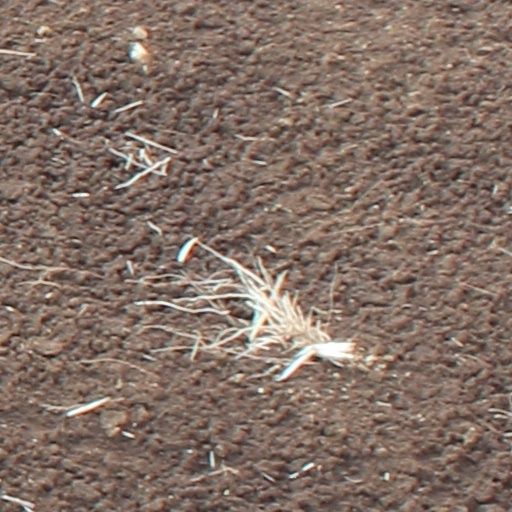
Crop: wheat